Earlham College

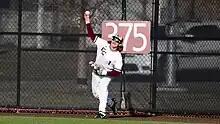
The Earlham College baseball team is one of 18 NCAA Division III sports offered on campus

Earlham teams (nicknamed "Quakers") compete in NCAA Division III and in the Heartland Collegiate Athletic Conference. The women's sports are basketball, cross country, field hockey, golf, indoor track, lacrosse, outdoor track, soccer, softball, tennis, and volleyball. The men's sports are baseball, basketball, cross country, golf, indoor track, lacrosse, outdoor track, soccer, and tennis.